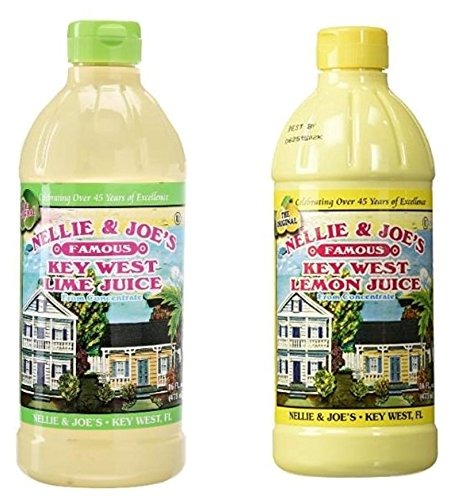
Item Name: Nellie & Joes Famous Key West Lemon & Lime Juice 16oz TWIN PACK
Value: 32.0
Unit: Fl Oz

Price: 23.95